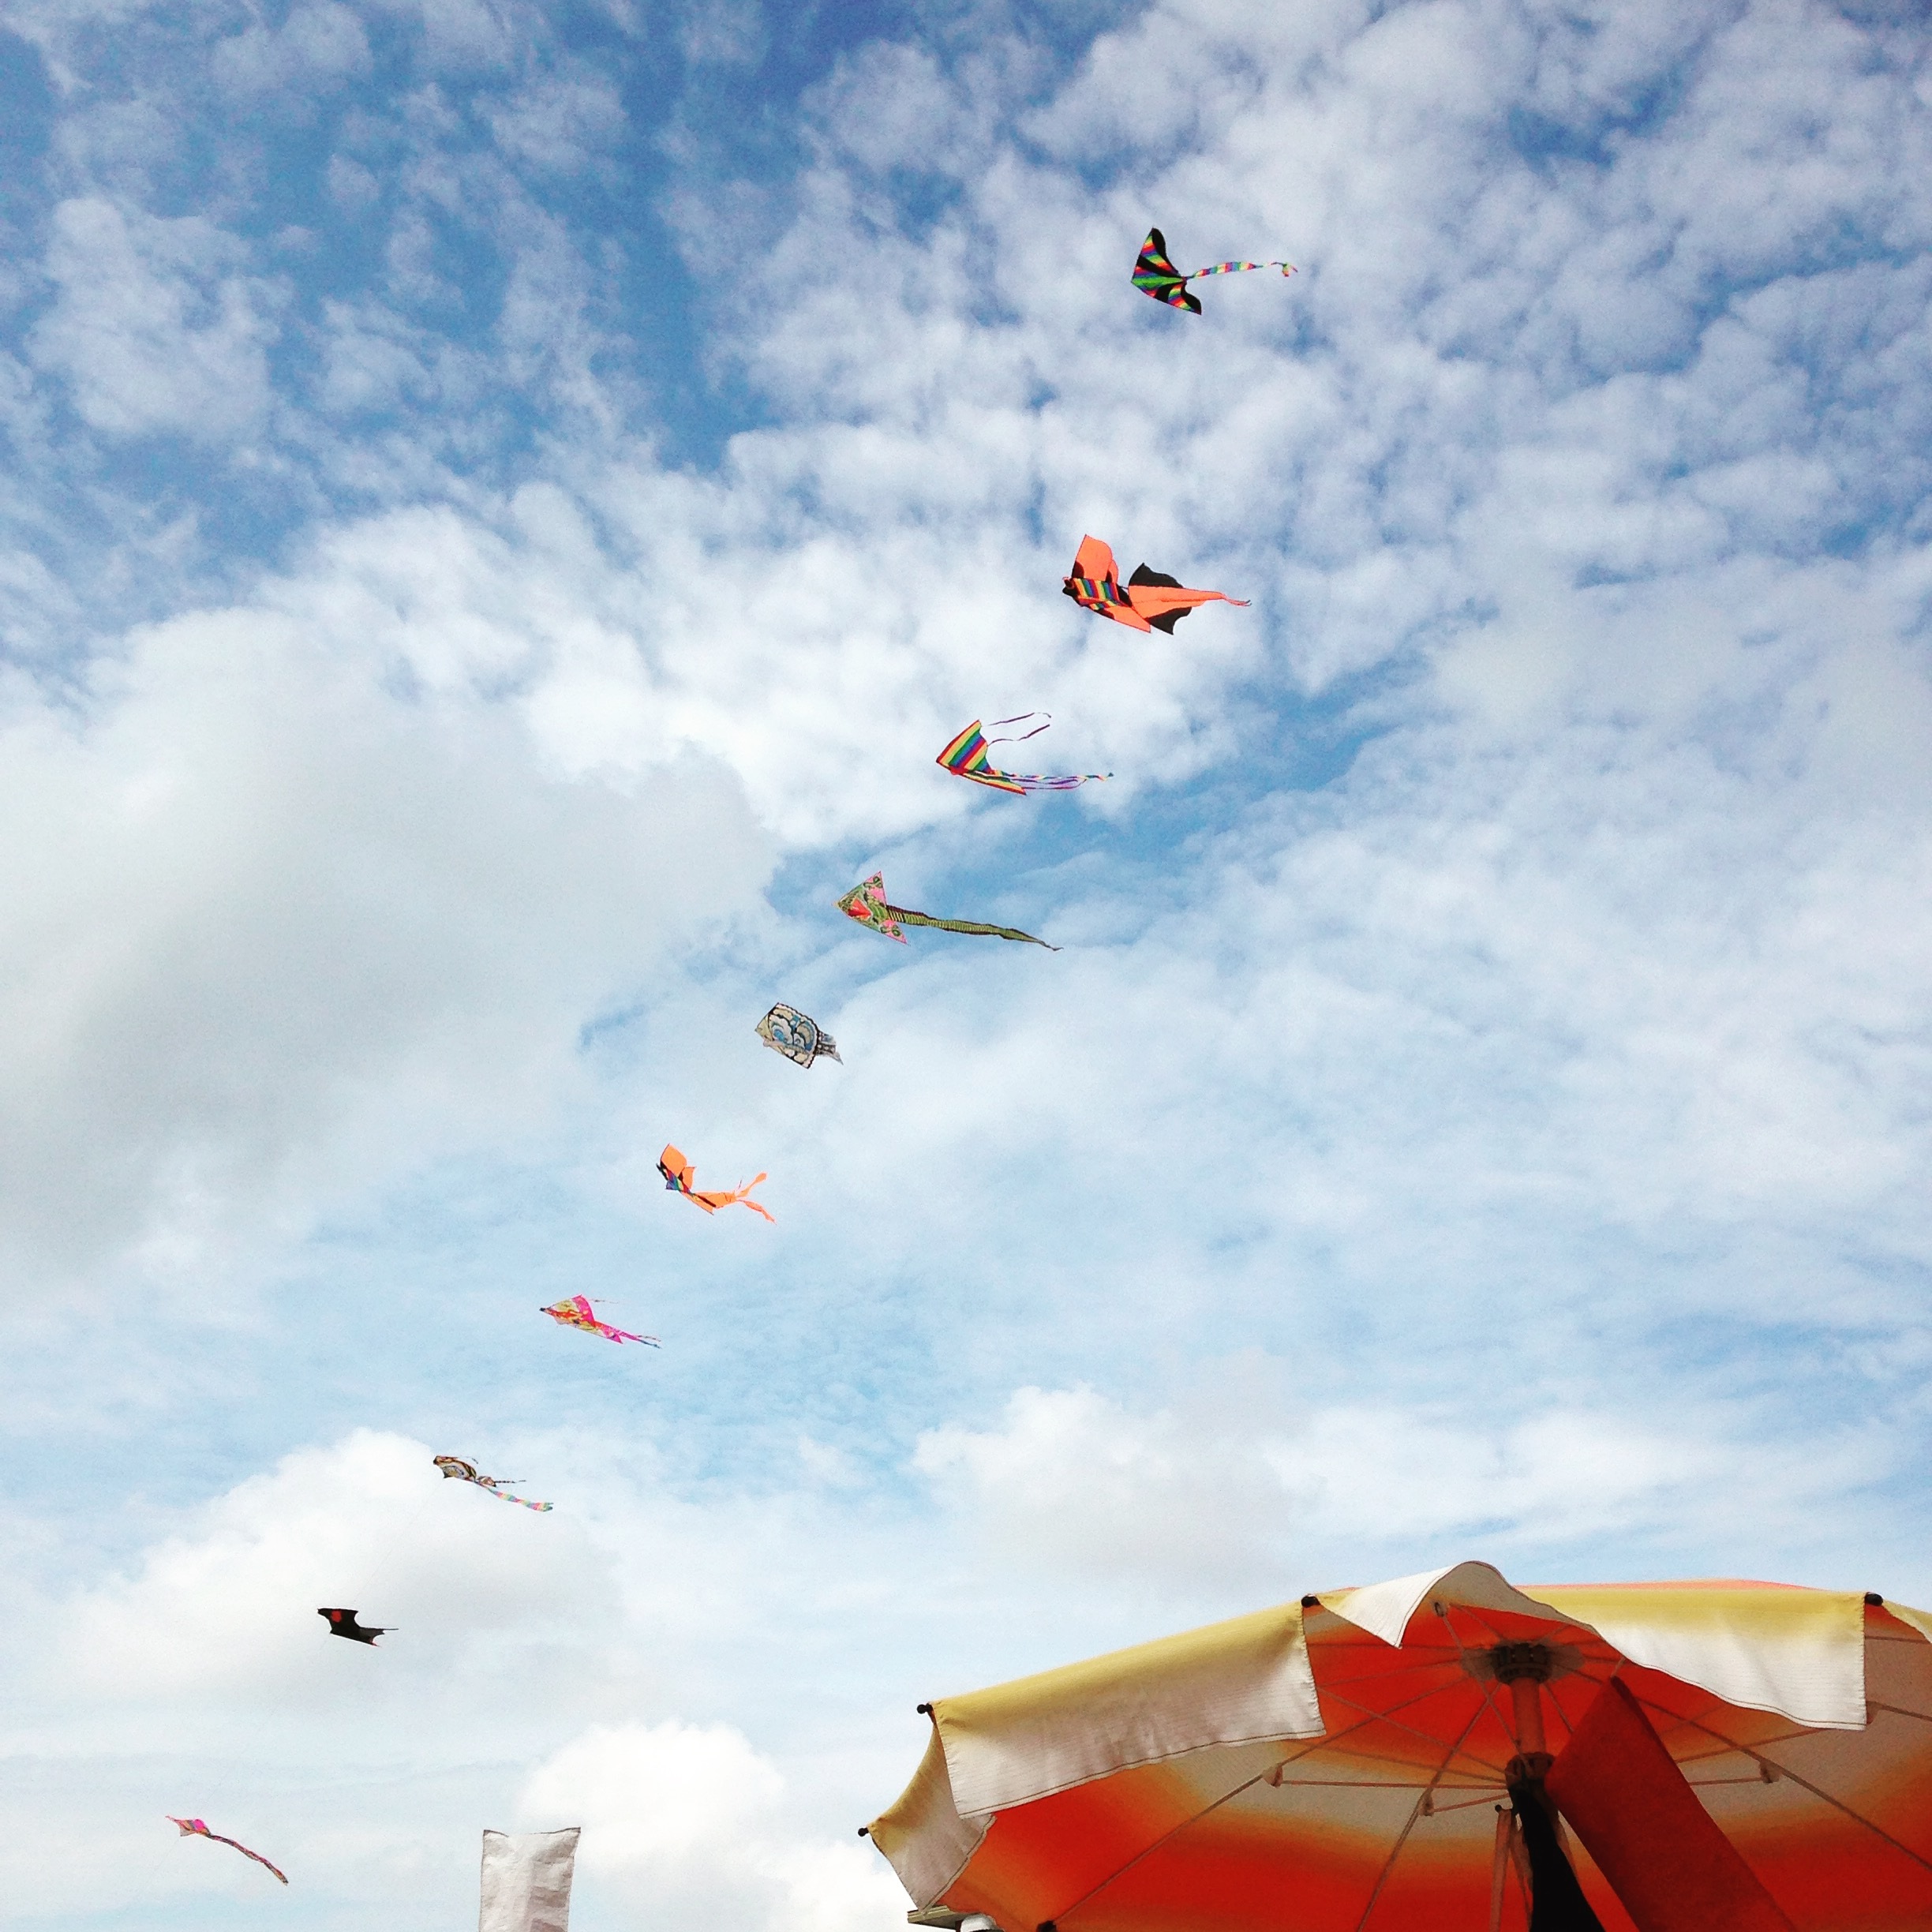
sky, wind, fly, summer, kite, flight, freedom, extreme sport, toy, sports, dragons, aerobatics, dragon rising, kids dragon, air cloud, atmosphere of earth, windsports, kite sports